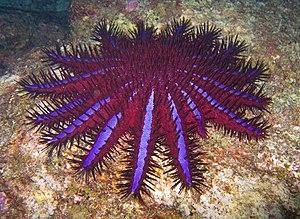
L’acanthaster pourpre est une espèce d’étoile de mer de couleurs vives, de la famille des Acanthasteridae, de la classe des Valvatida. Elle est aussi appelée « couronne du Christ » ou « couronne d’épines » ou encore « coussin de belle-mère ».
La symétrie est la propriété d'un système : c'est lorsque deux parties sont semblables. L'exemple le plus connu est la symétrie en géométrie.
Cette page a pour objet de présenter un arbre phylogénétique des Echinodermata, c'est-à-dire un cladogramme mettant en lumière les relations de parenté existant entre leurs différents groupes, telles que les dernières analyses reconnues les proposent. Ce n'est qu'une possibilité, et les principaux débats qui subsistent au sein de la communauté scientifique sont brièvement présentés ci-dessous, avant la bibliographie.
Spinulosida est un ordre d'étoiles de mer, le seul du super-ordre des Spinulosacea.
La biologie marine est l'étude scientifique des organismes et écosystèmes marins, littoraux et estuariens ou d’organismes indirectement liés à l'eau de mer. La biologie marine diffère de l'écologie marine. En écologie marine, les chercheurs se concentrent sur la façon dont les organismes interagissent les uns avec les autres et l'environnement, tandis qu’en biologie marine, les chercheurs étudient l’organisme lui-même. Contrairement à d'autres branches de la biologie définies par rapport à un taxon, c'est un milieu naturel qui sert de définition au cadre de cette discipline. La biologie marine couvre un large champ de domaines : de l'échelle nanométrique à l'échelle microscopique aux échelles des poissons, crustacés et plus grands cétacés qui atteignent jusqu'à un 30 mètres de longueur.